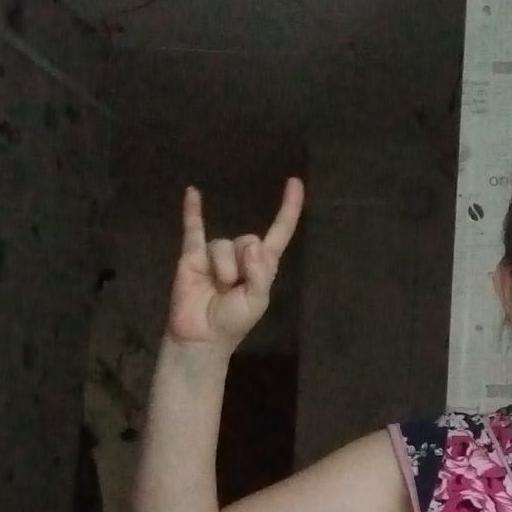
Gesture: rock